Hélio Castroneves

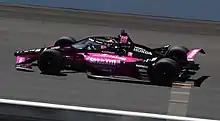
Castroneves driving in the 2021 Indianapolis 500, his record-tying fourth victory in the race.

He remained at Penske for the 2017 season. Castrovenes began with his third successive pole position at the Grand Prix of Long Beach; electrical problems left him ninth. He led the first 73 laps of the Desert Diamond West Valley Phoenix Grand Prix for fourth after winning pole. Castroneves began from a career-low 19th in the Indianapolis 500, moving through the field to finish second after a late race duel for the win with Takuma Sato. He earned his 50th pole position in the Kohler Grand Prix at Road America, and went on to lead 214 laps in his first victory in 54 races in the Iowa Corn 300. Castroneves finished no lower than eighth in the next five races, and entered the season's final race, the Grand Prix of Sonoma 22 points behind championship leader and teammate Josef Newgarden and 19 behind Dixon. A victory and Newgarden finishing third or lower and Dixon second or worse would give Castroneves the title. He finished in fifth place to be fourth overall with 598 points.